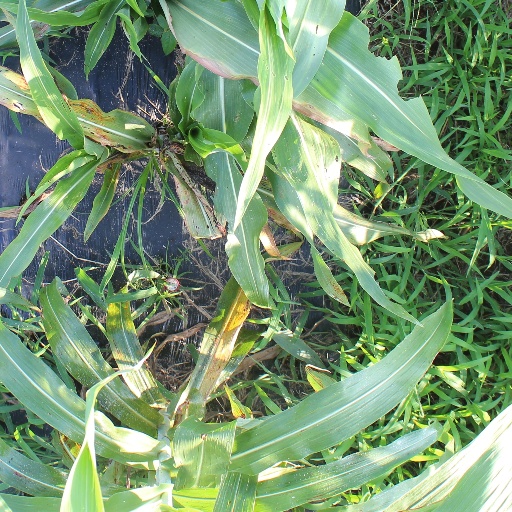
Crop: sorghum